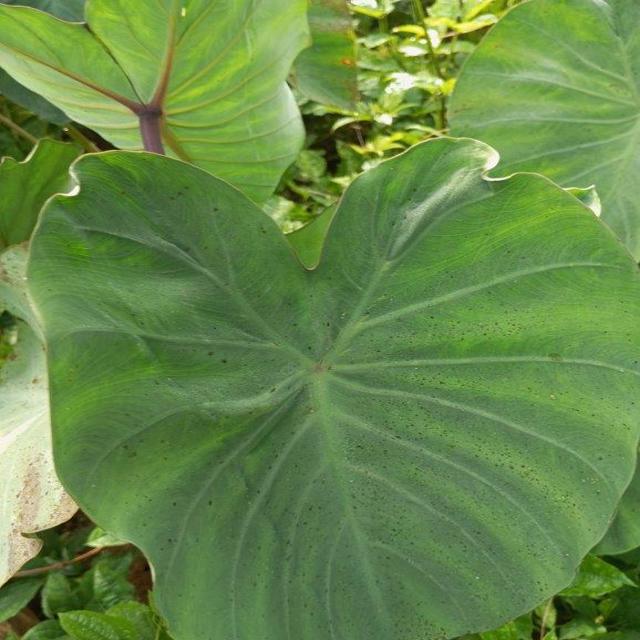
Label: Healthy